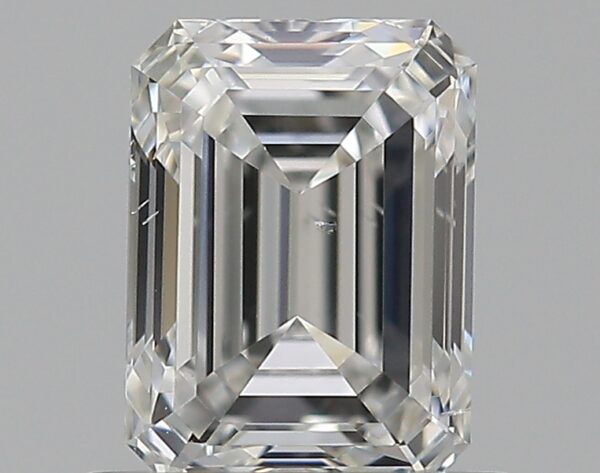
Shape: emerald
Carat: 0.7
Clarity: SI1
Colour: G
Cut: EX
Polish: EX
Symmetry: VG
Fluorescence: F
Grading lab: GIA
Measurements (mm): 5.71 x 4.23 x 2.91